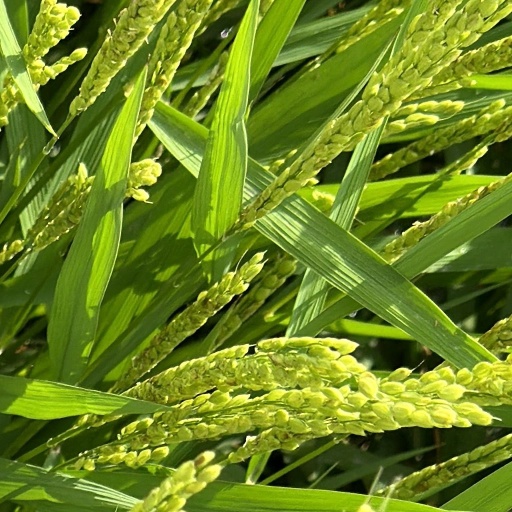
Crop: rice